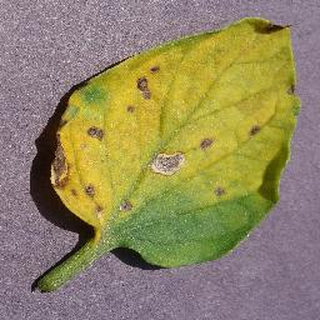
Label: tomato_septoria_leaf_spot